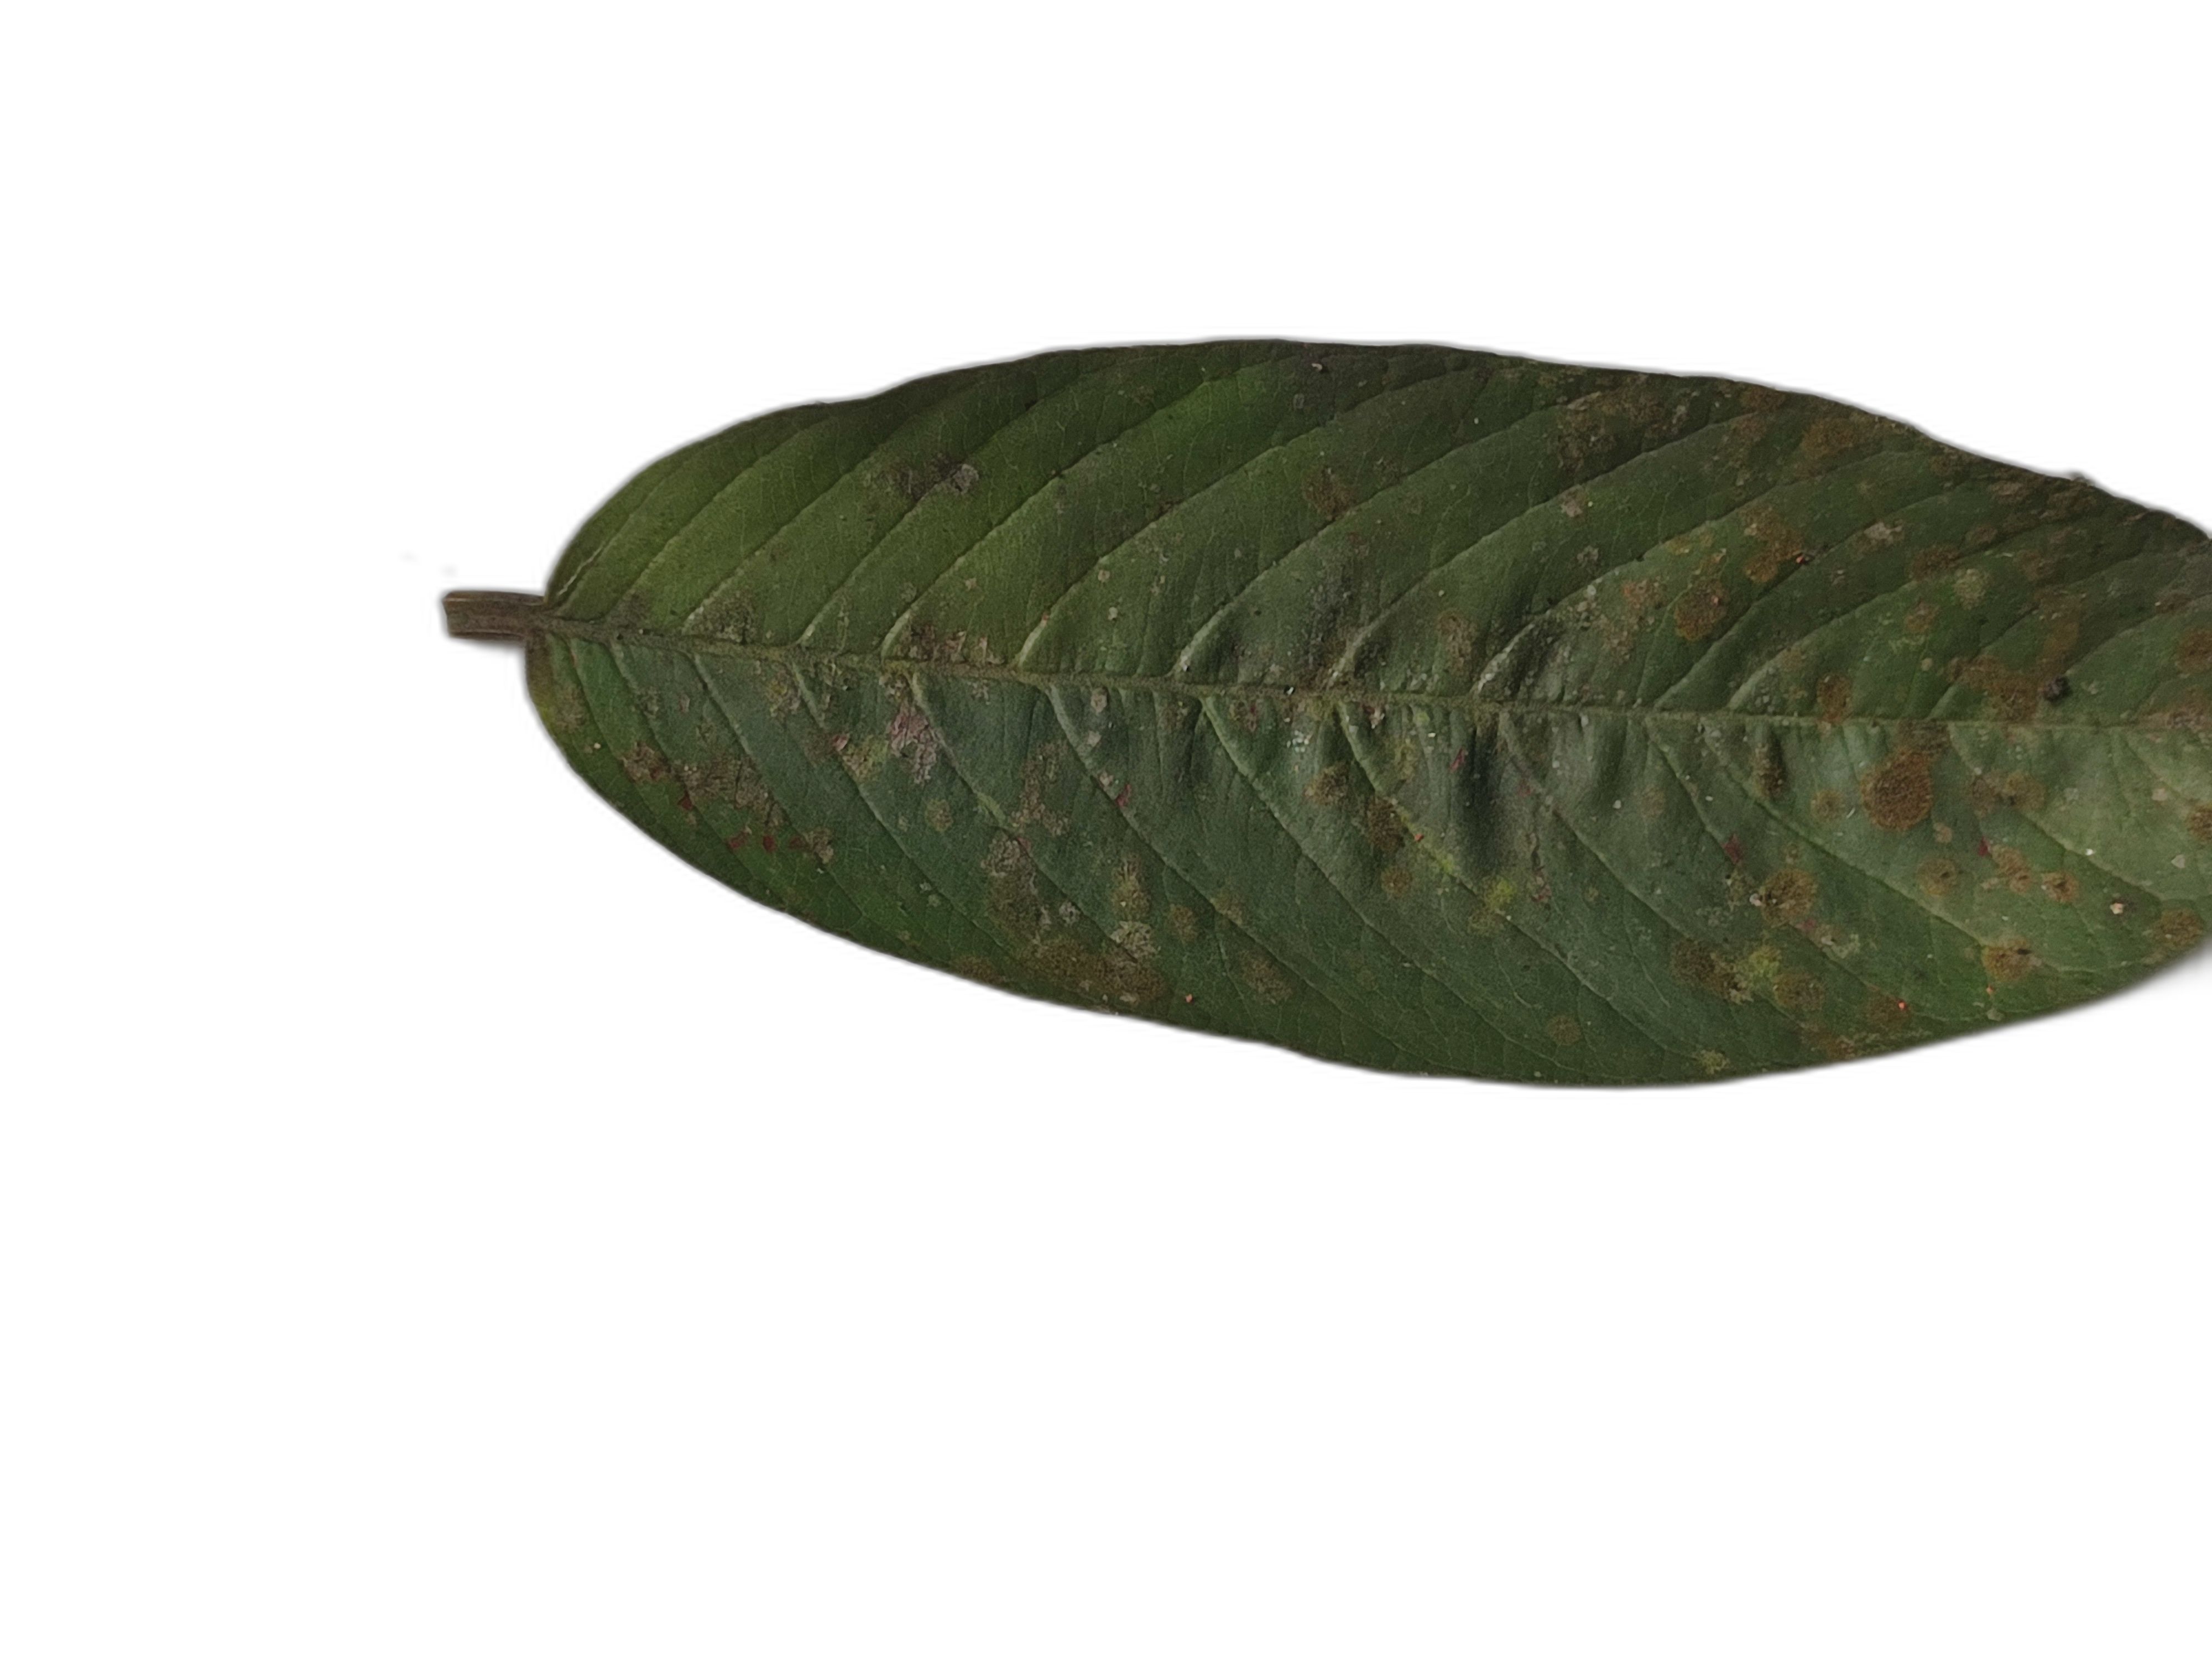
Plant part: leaf
Disease: Dot